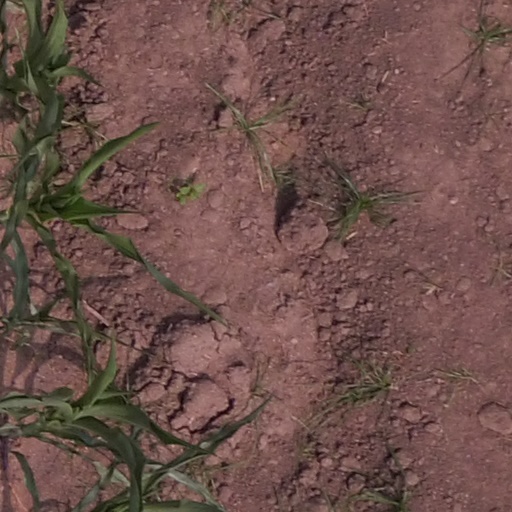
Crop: maize; corn